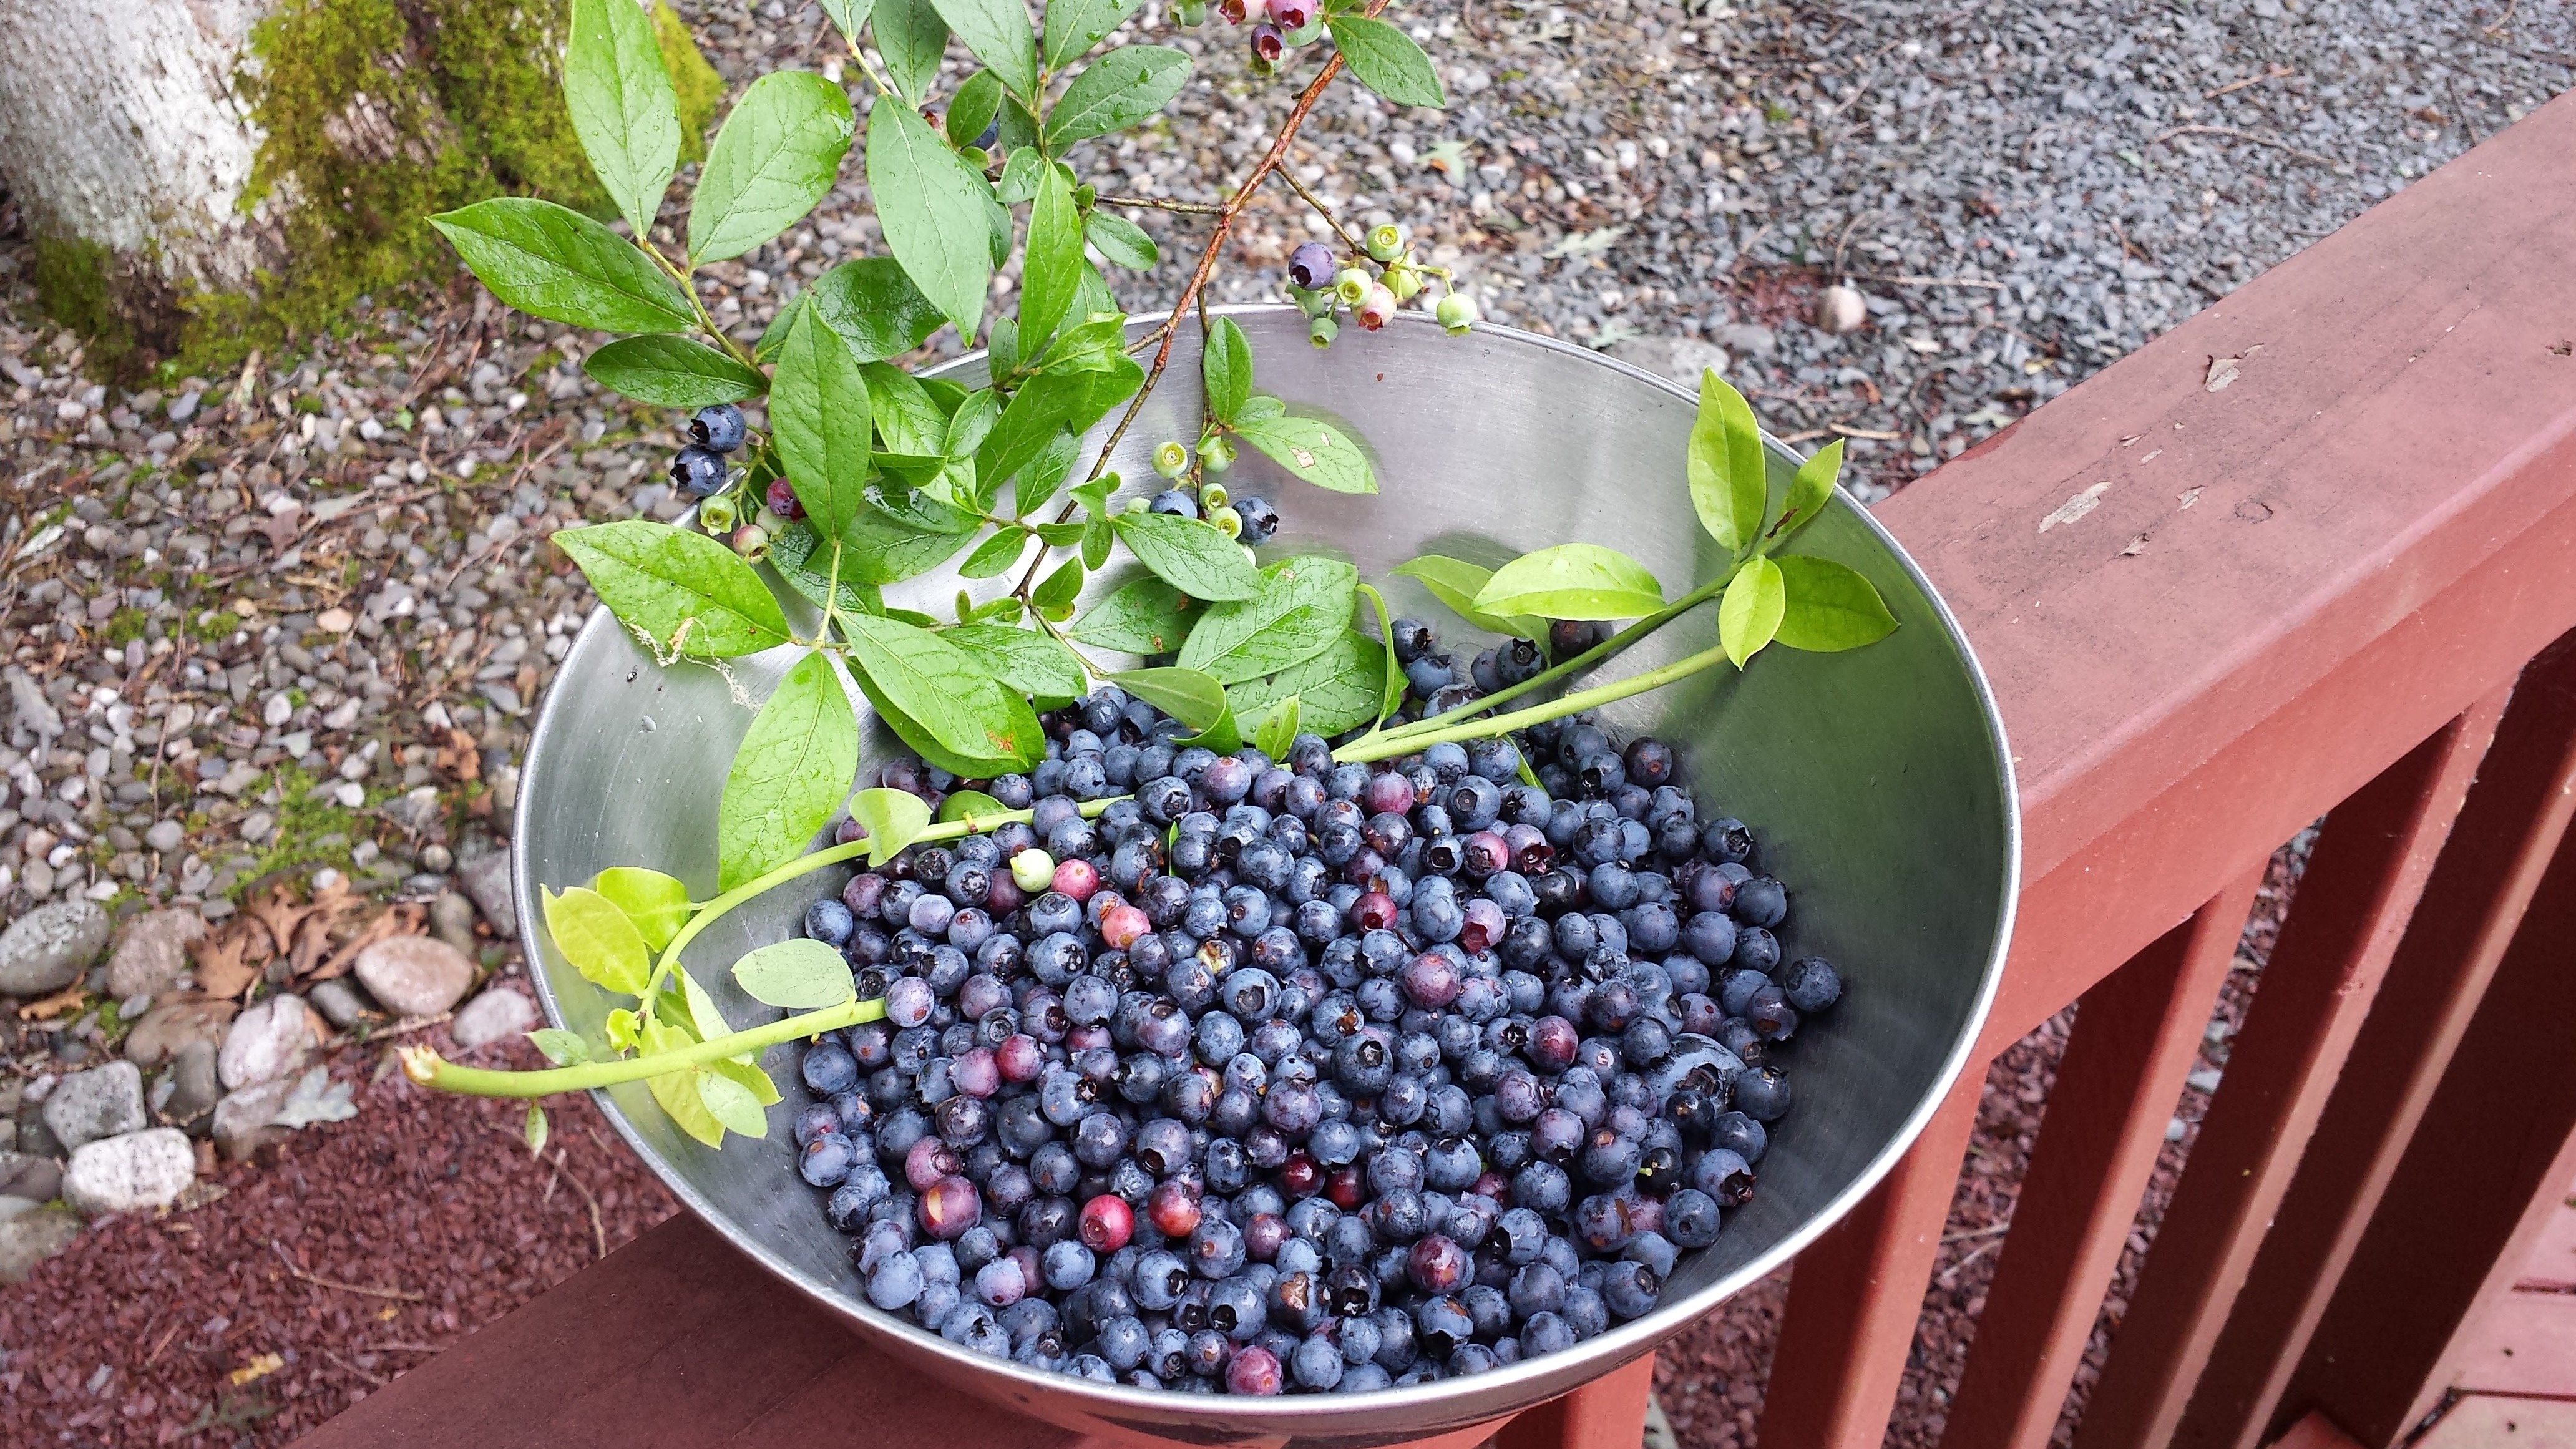
plant, fruit, berry, flower, ripe, food, ingredient, produce, natural, fresh, agriculture, juicy, healthy, delicious, health, berries, nutrition, blueberries, tasty, vegetarian, raw, diet, organic, nutritious, flowering plant, land plant